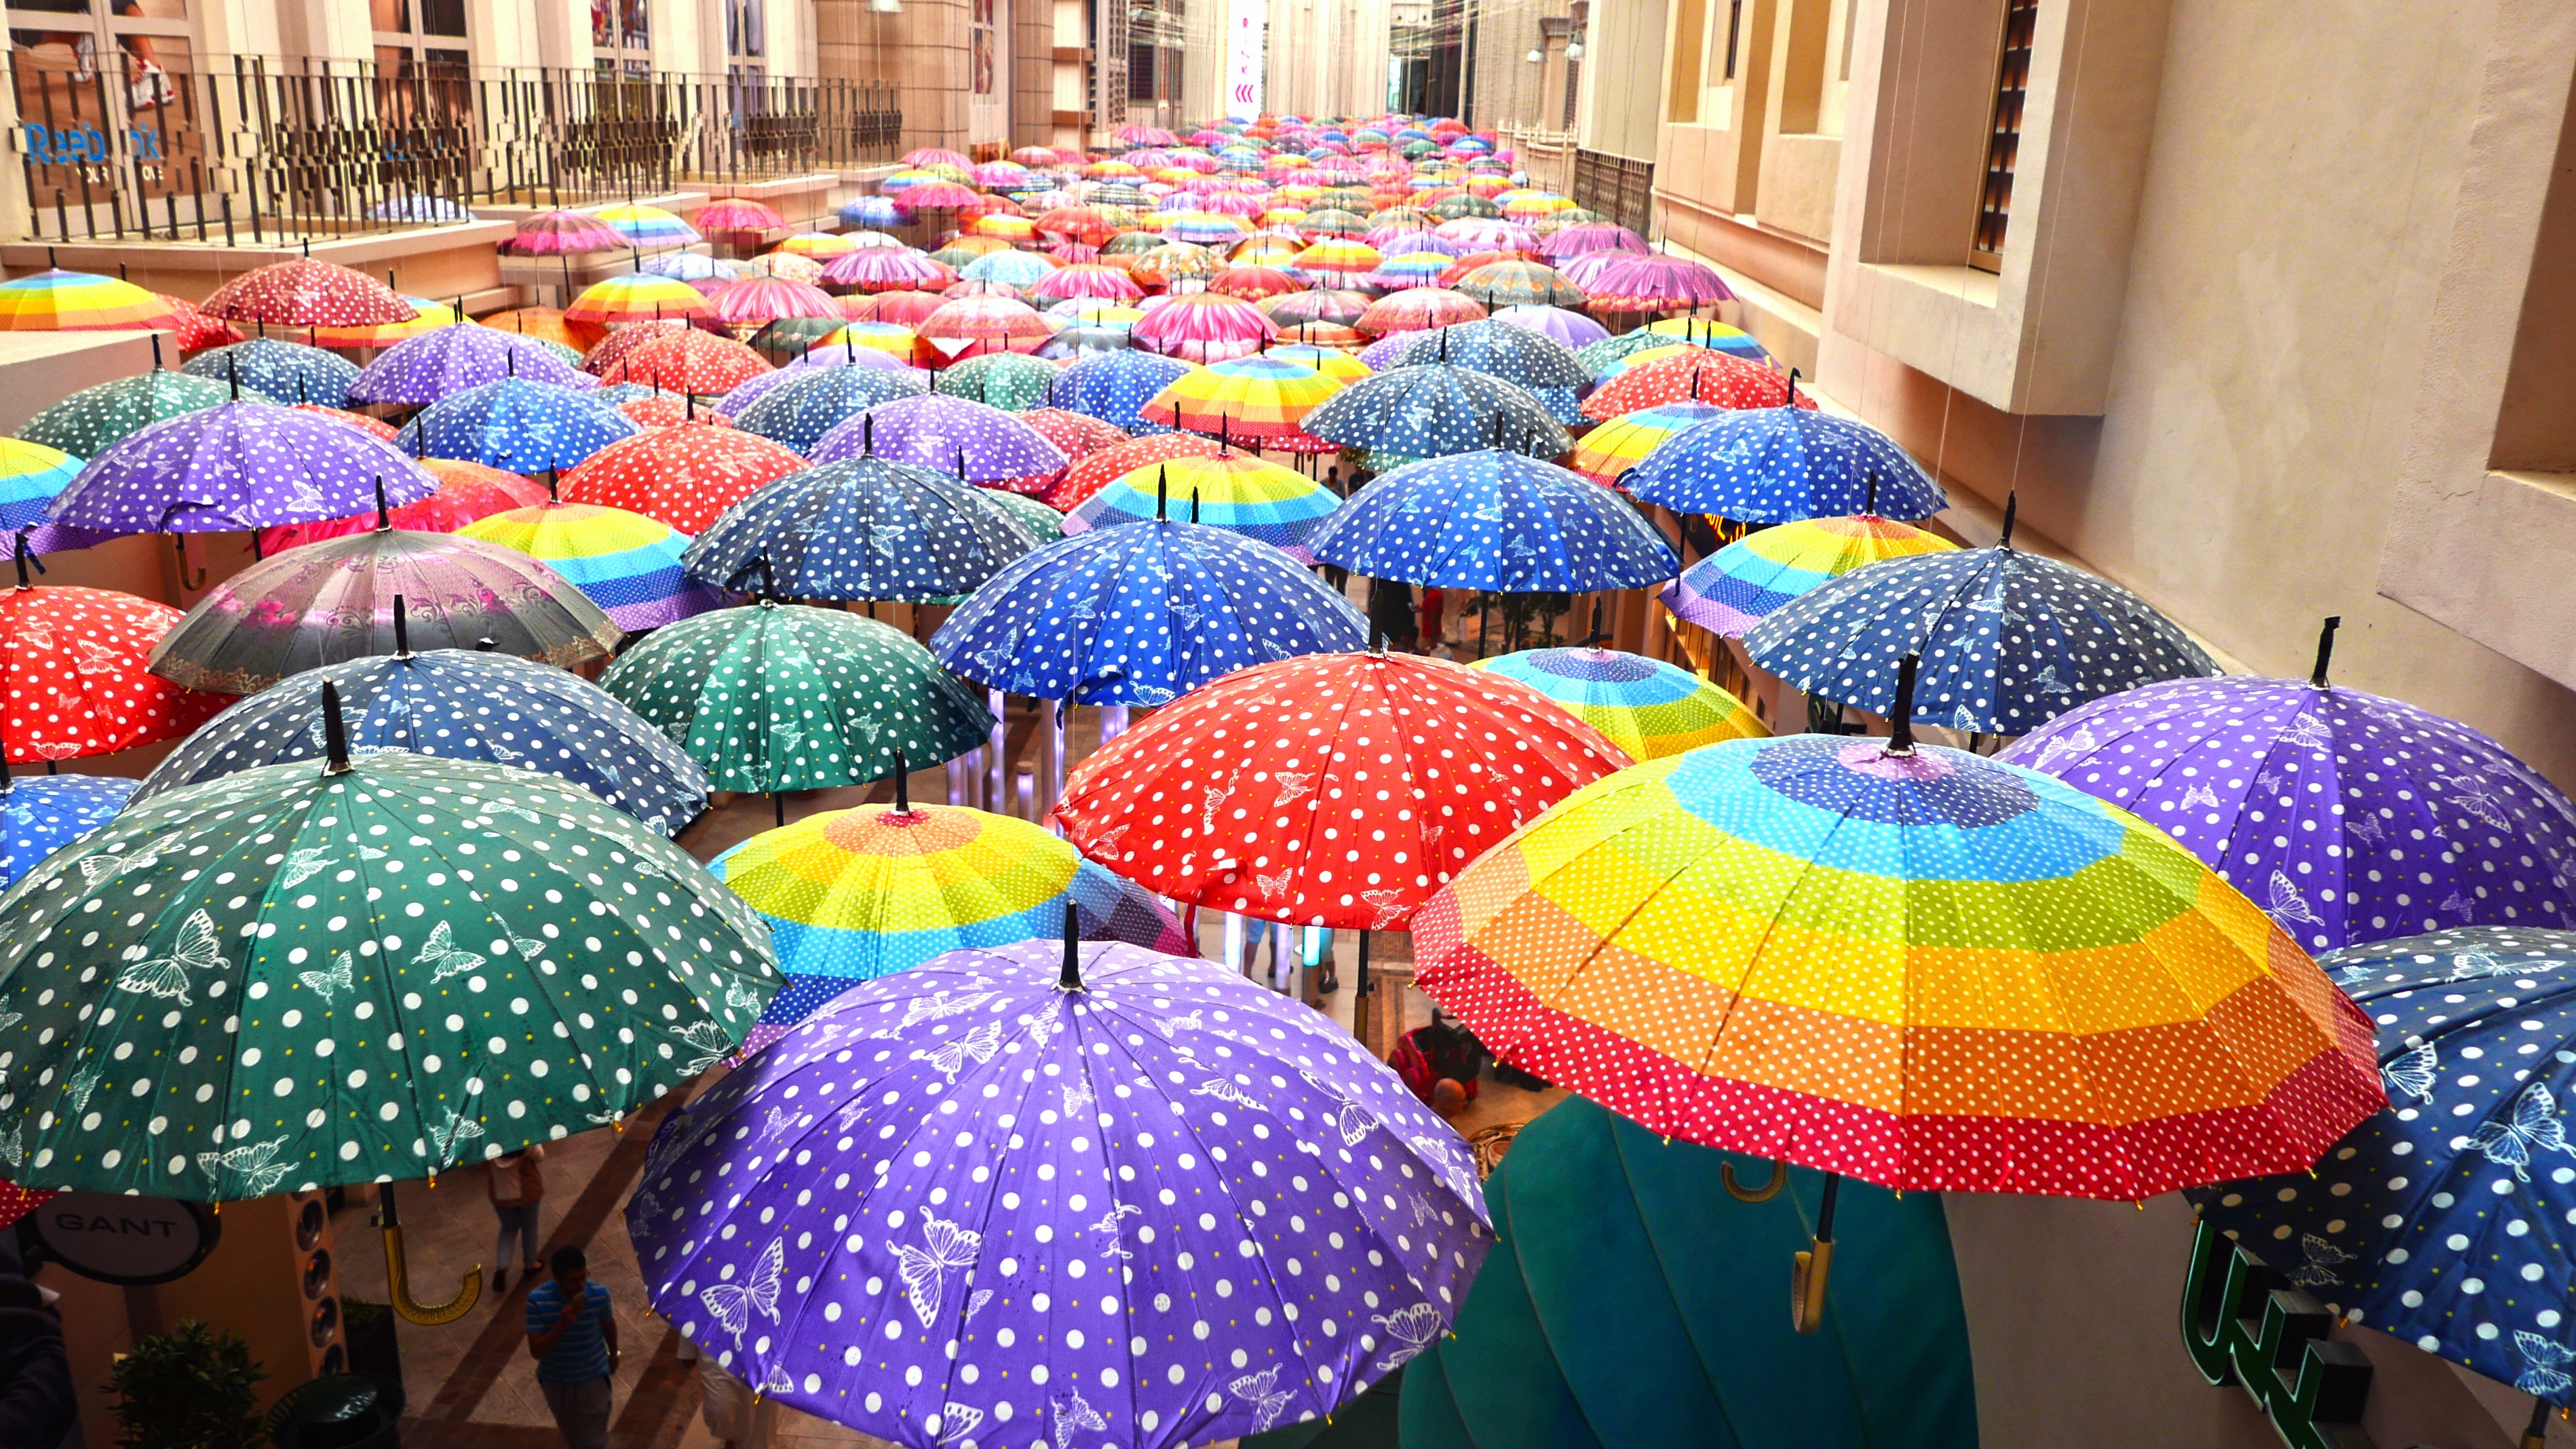
flower, decoration, pattern, sight, color, bazaar, market, art, colors, umbrellas, dubai mall